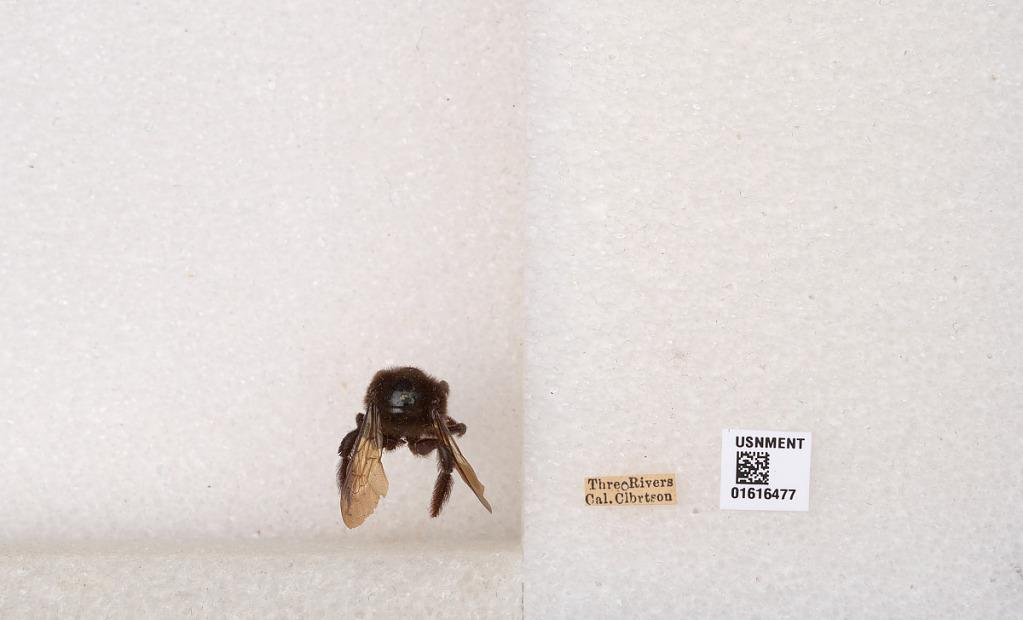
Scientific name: Xylocopa (Notoxylocopa) tabaniformis parkinsoniae Cockerell
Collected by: Clbrtson
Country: United States
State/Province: California
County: Tulare
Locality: Three Rivers
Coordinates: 36.4388, -118.905